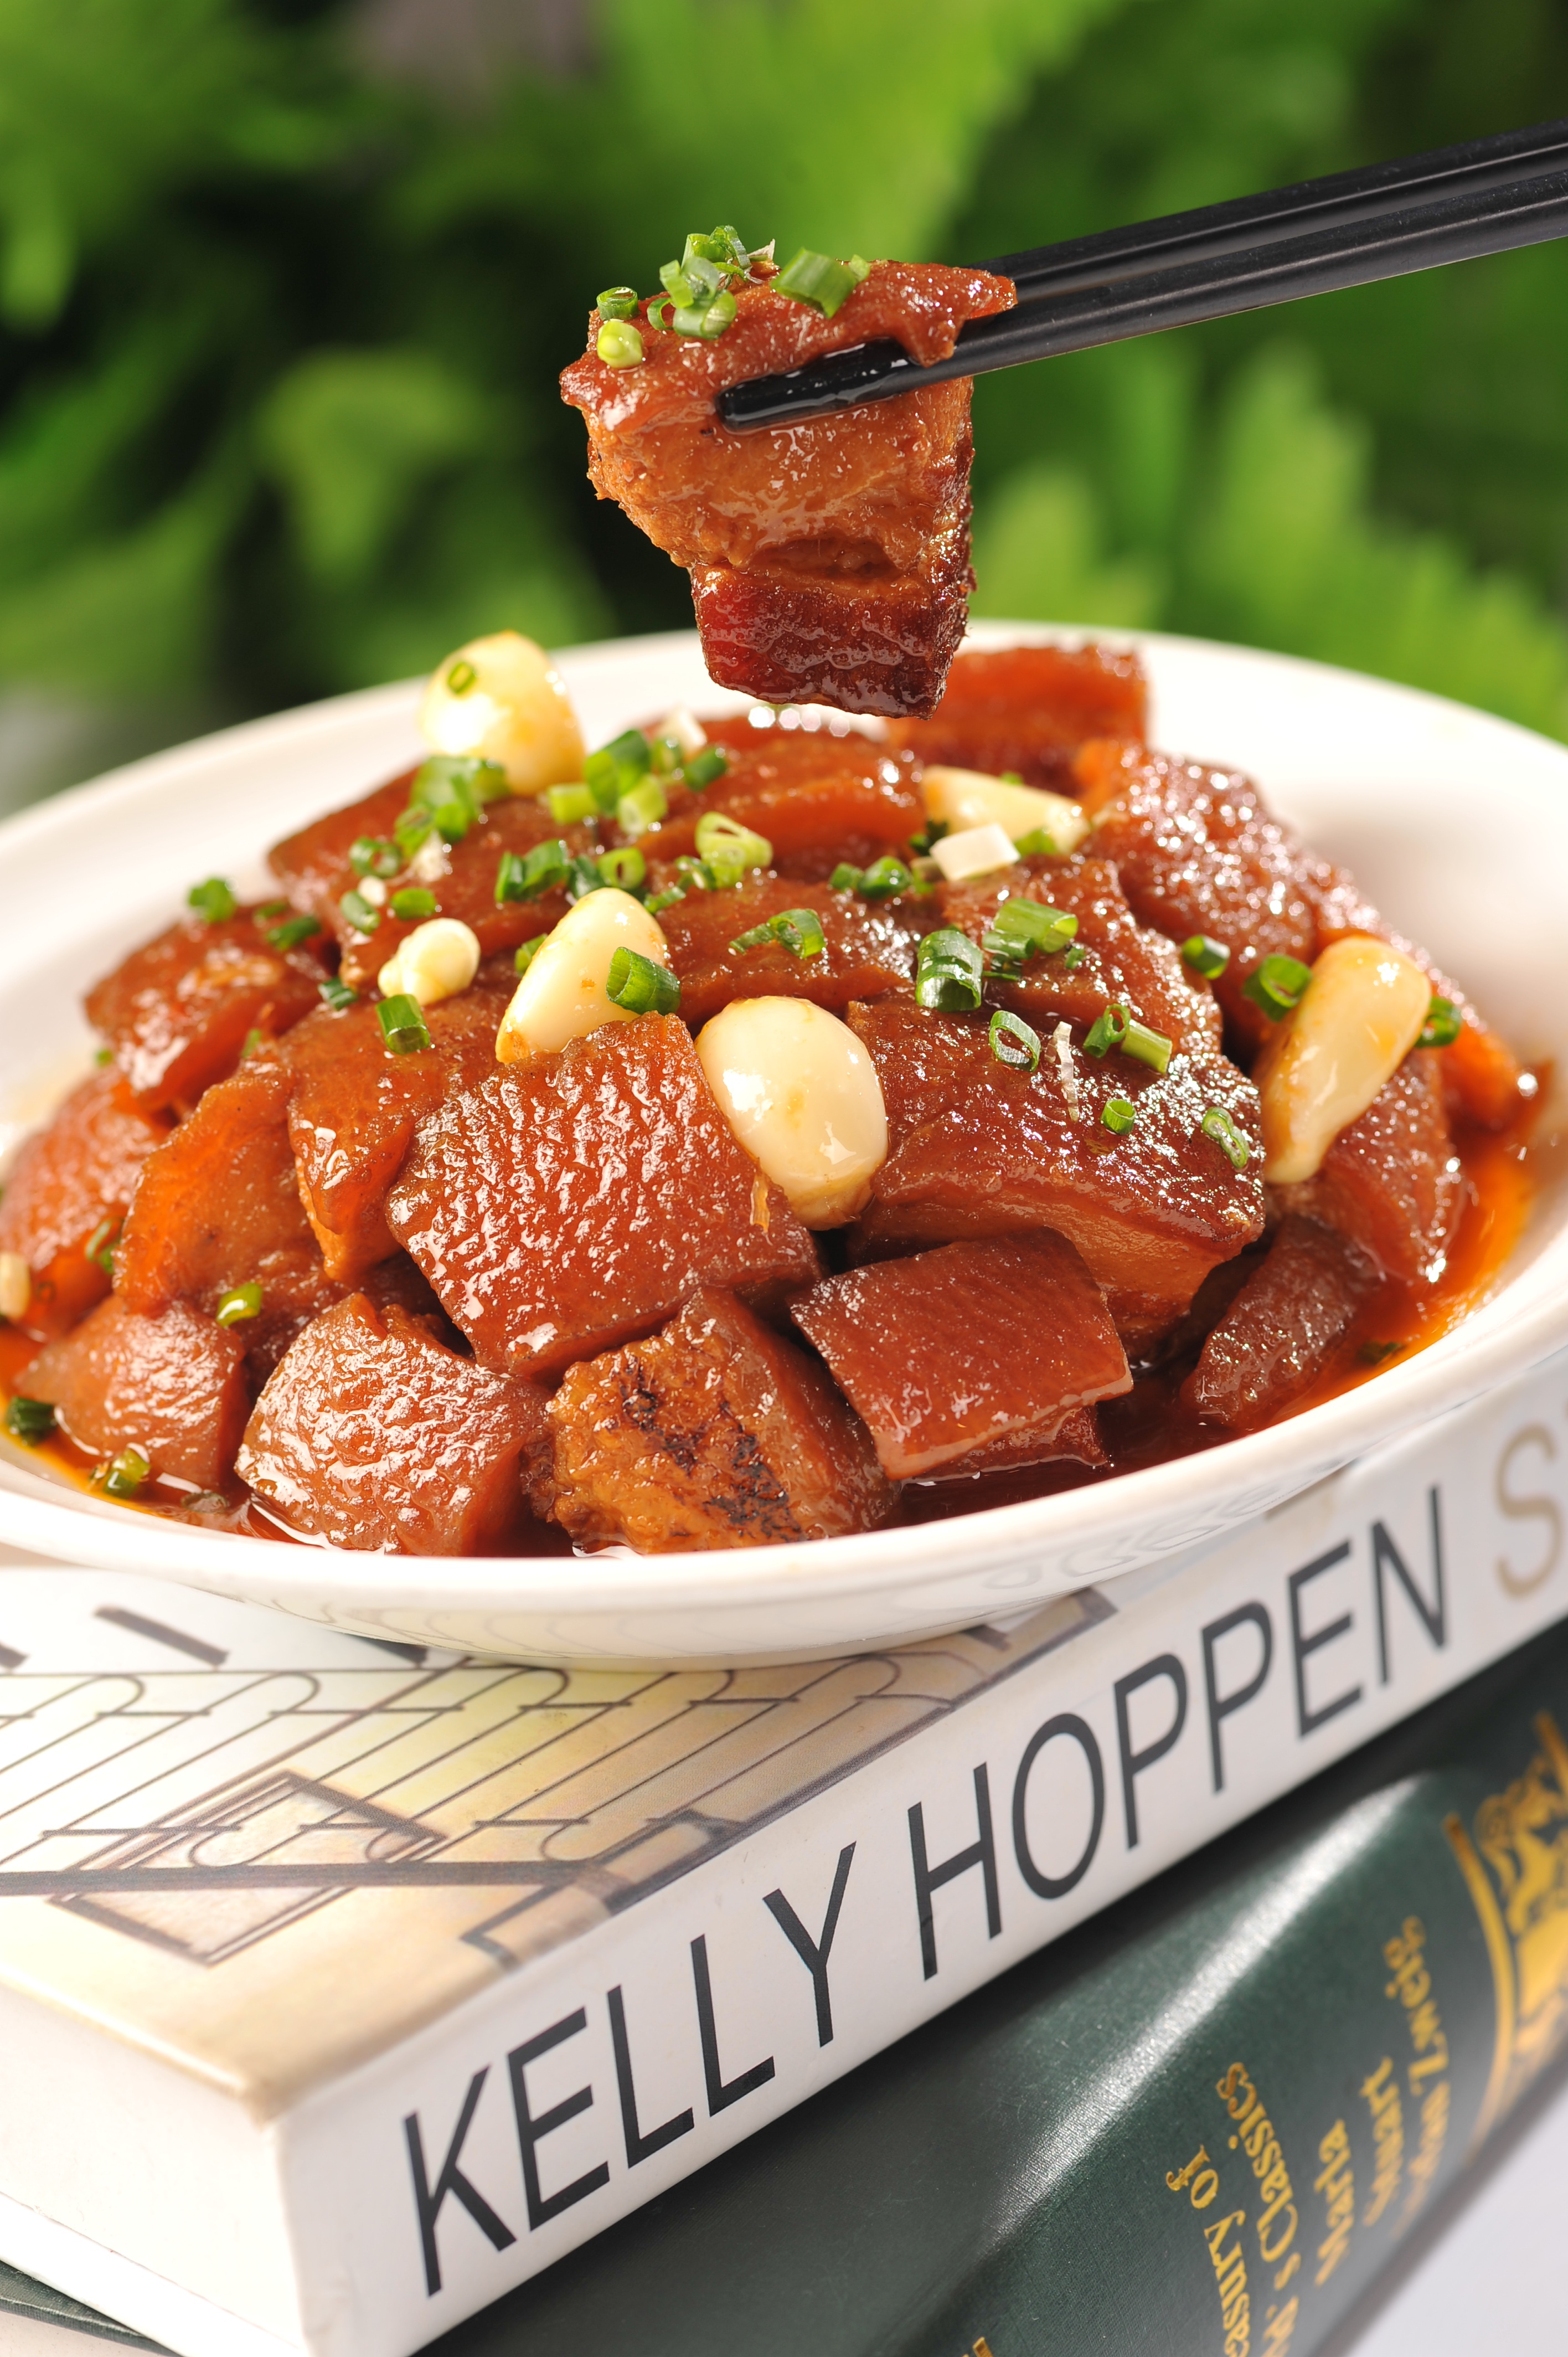
dish, food, garlic, produce, gourmet, meat, pork, cuisine, delicious, asian food, chives, local cuisine, pork belly, dongpo pork, fatty but not greasy